Walrus ivory

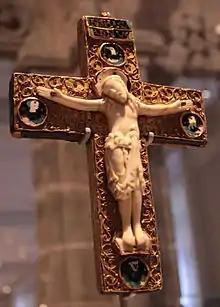
Reliquary Cross, 10th c

Walrus ivory, also known as morse, comes from two modified upper canines of a walrus. The tusks grow throughout life and may, in the Pacific walrus, attain a length of one metre. Walrus teeth are commercially carved and traded; the average walrus tooth has a rounded, irregular peg shape and is approximately 5 cm in length.